Andrej Hunko

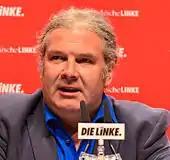
Andrej Hunko (2014)

Andrej Konstantin Hunko (born 29 September 1963) is a German politician. He has been a member of the German Bundestag from 2009 to 2025.